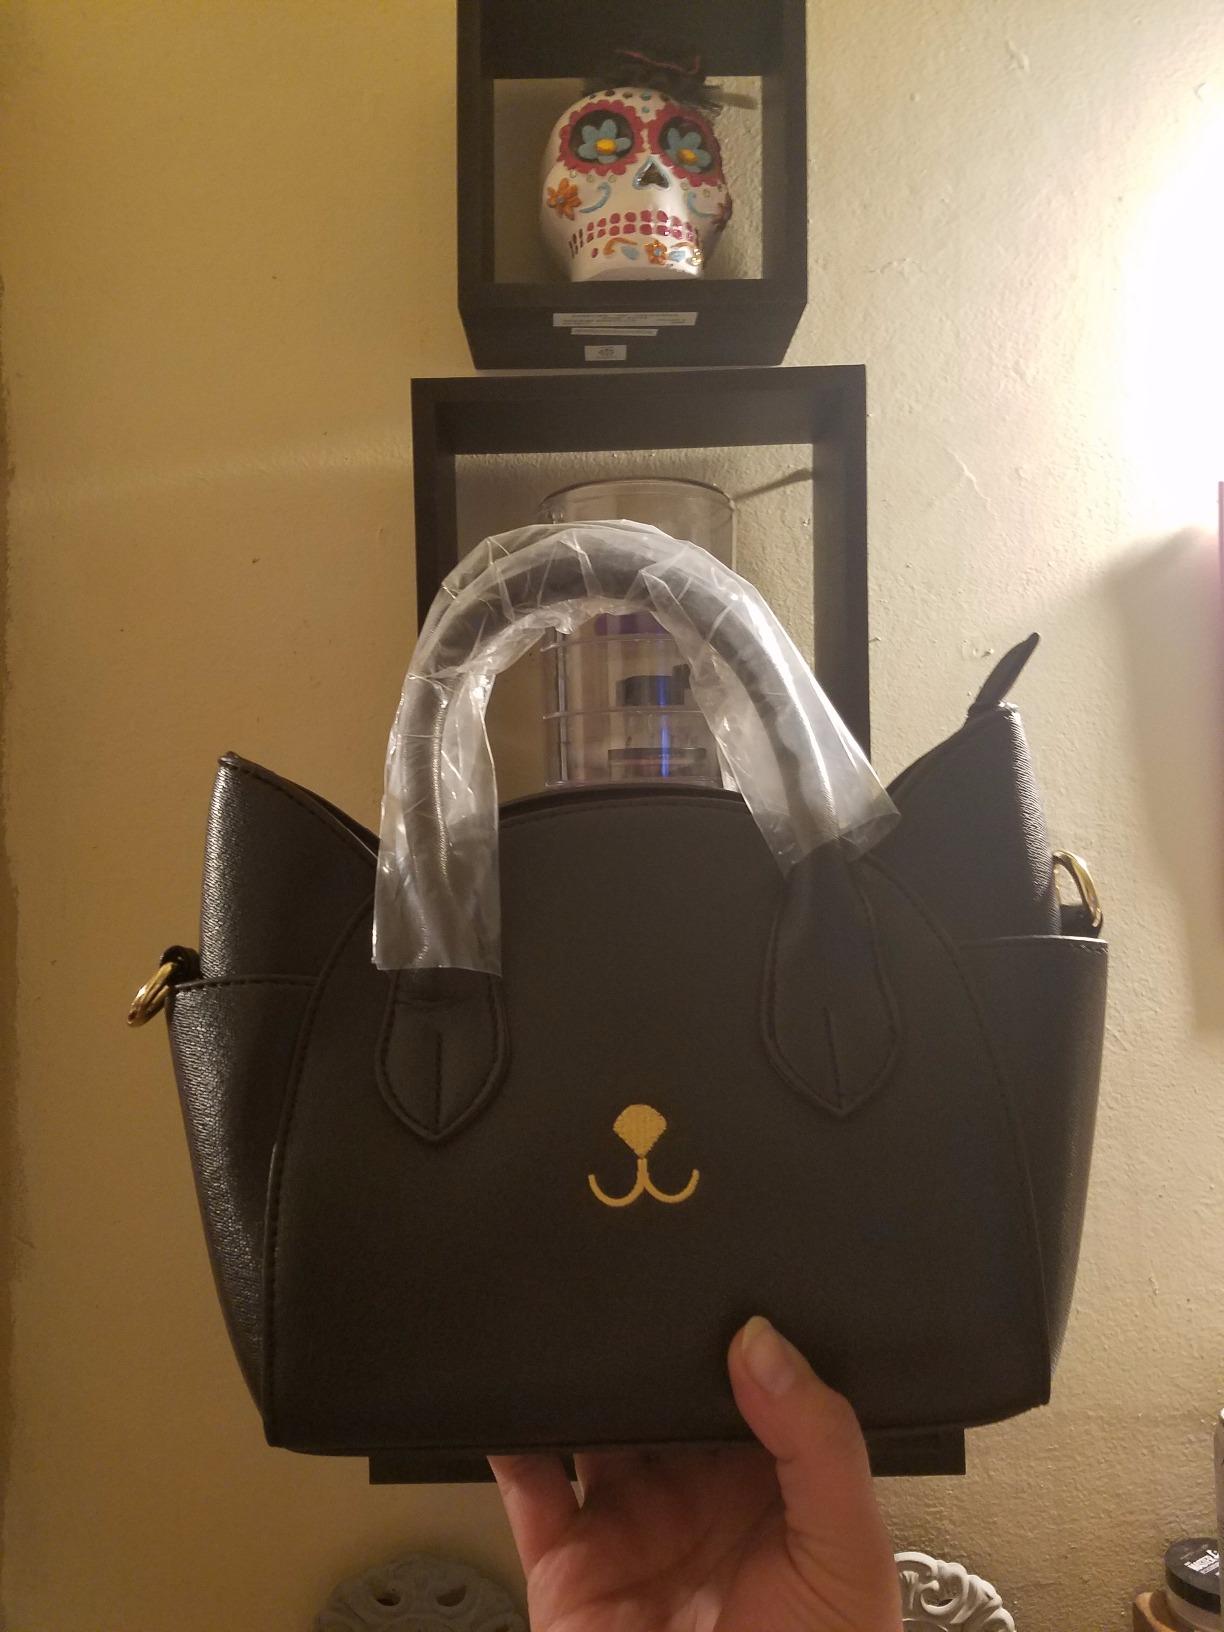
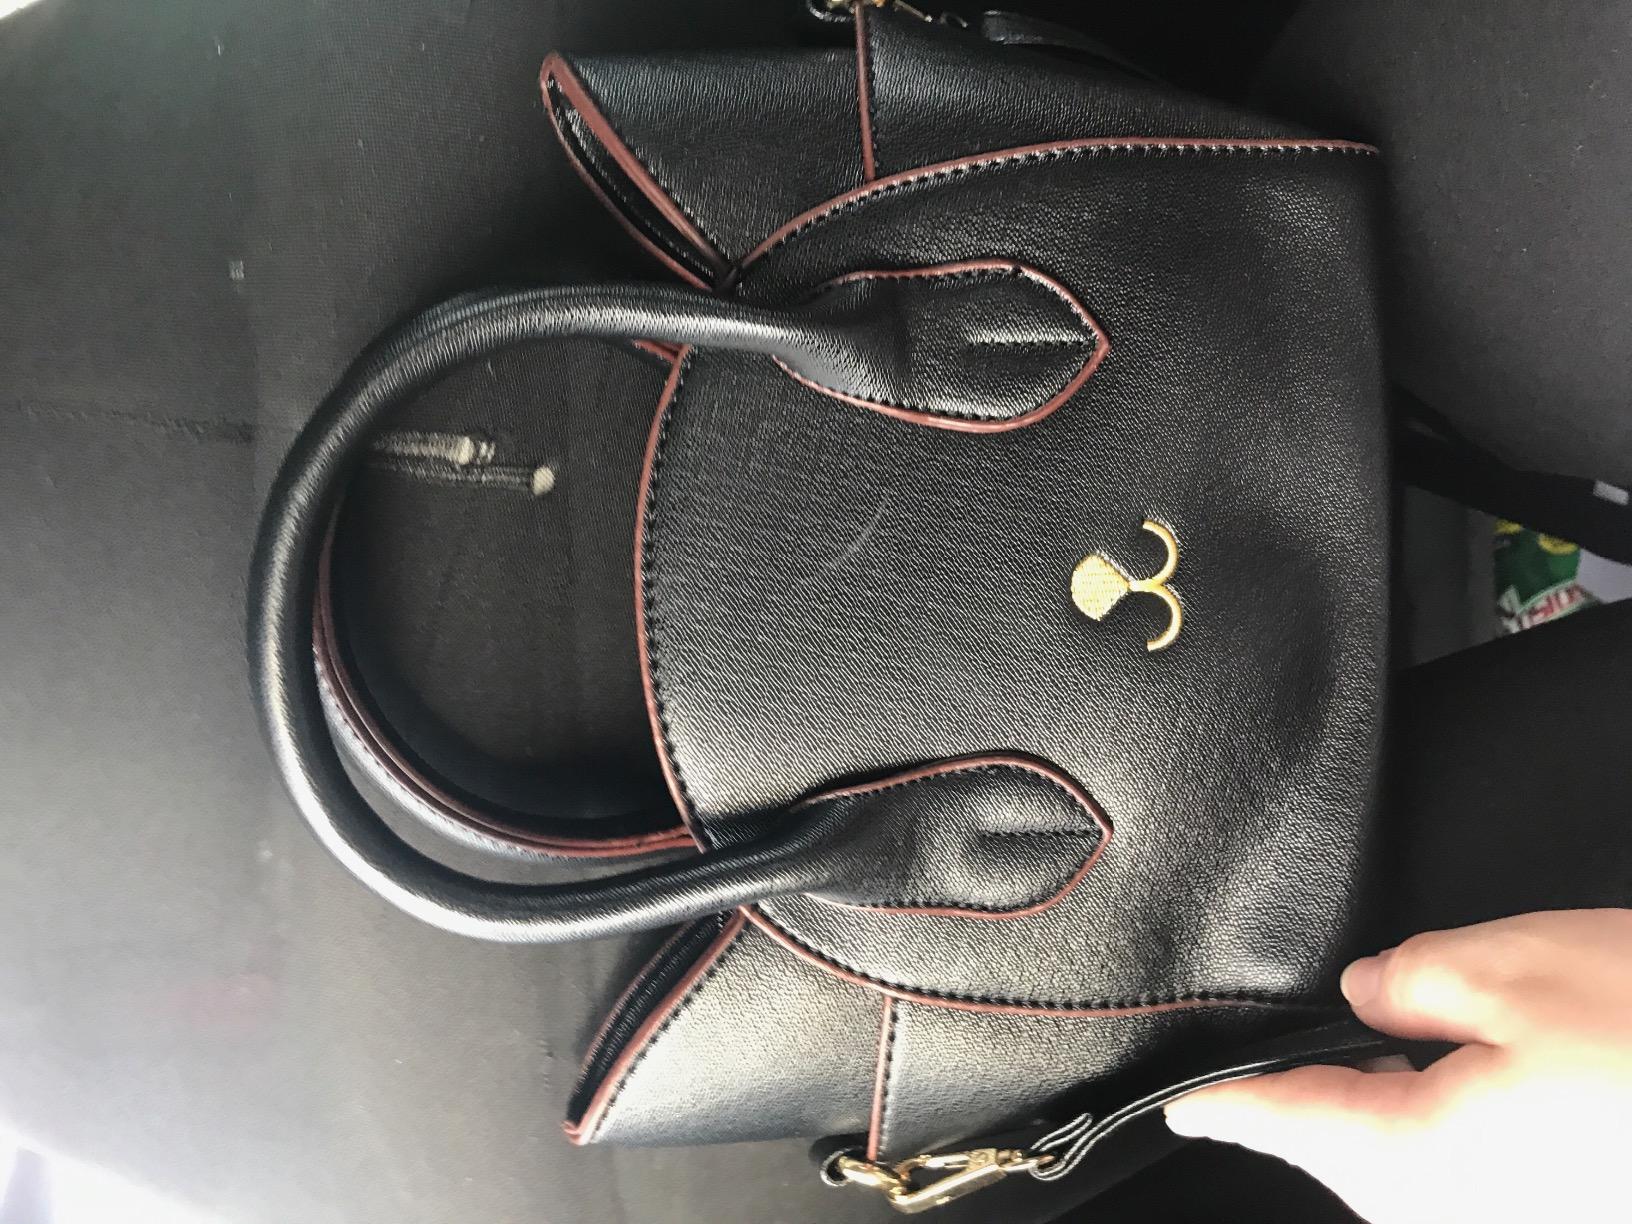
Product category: accessories_handbag
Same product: yes